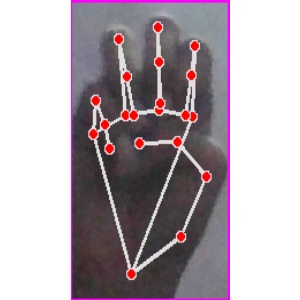
अक्षर: म